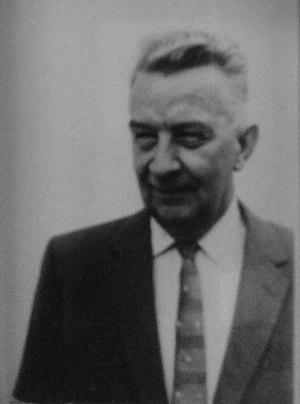
Oets Kolk Bouwsma est un philosophe américain né à Muskegon, dans l'État de Michigan, de parents néerlandais et américains.